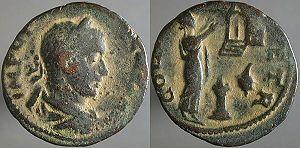
Didon, Elyssa, Elissa, Elisha, Elysha ou Hélissa, est une princesse phénicienne, fondatrice légendaire et première reine de Carthage. Arrivée des côtes de Phénicie aux côtes d'Afrique du Nord, dans l'actuelle Tunisie, elle fonde la cité de Carthage. Selon la légende, elle se serait immolée par le feu pour ne pas avoir à épouser le souverain des lieux, Hiarbas.